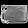
Label: Bag